Sometimes in April

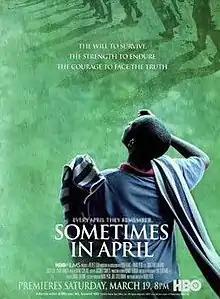

Sometimes in April is a 2005 American made-for-television historical drama film about the 1994 Rwandan Genocide, written and directed by the Haitian filmmaker Raoul Peck. The ensemble cast includes Idris Elba, Oris Erhuero, Carole Karemera, and Debra Winger.